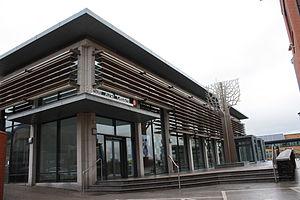
Cette liste des musées d'Irlande du Nord contient des musées qui sont définis dans ce contexte comme des institutions qui recueillent et soignent des objets d'intérêt culturel, artistique, scientifique ou historique. Leurs collections ou expositions connexes disponibles pour la consultation publique. Sont également inclus les galeries d'art à but non lucratif et les galeries d'art universitaires. Les musées virtuels ne sont pas inclus.